Dornbirn

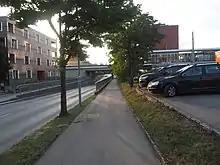
A view of Höchsterstraße in Schoren. The Dornbirn Schoren railway station is visible in the background on the right.

Inatura is an interactive natural history museum. The museum includes a documentation center about nature in Vorarlberg, along with an interactive exhibition.